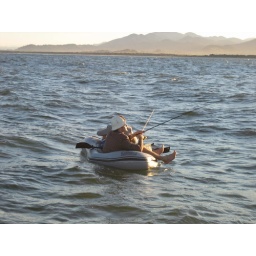
Maniacs in a soft plastic boat